The Birds (film)

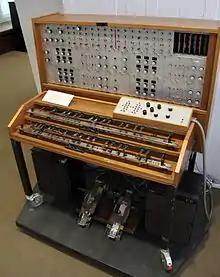
Many of the sound effects were created on the Mixtur-Trautonium, an electronic musical instrument developed by Oskar Sala.

Hitchcock decided to do without any conventional incidental score. Instead, he made use of sound effects and sparse source music in counterpoint to calculated silences. He wanted to use the electroacoustic Mixtur-Trautonium to create the bird calls and noises. He had first encountered this predecessor to the synthesizer on Berlin radio in the late 1920s. It was invented by Friedrich Trautwein, and further developed by Oskar Sala into the Trautonium, which would create some of the bird sounds for this film.